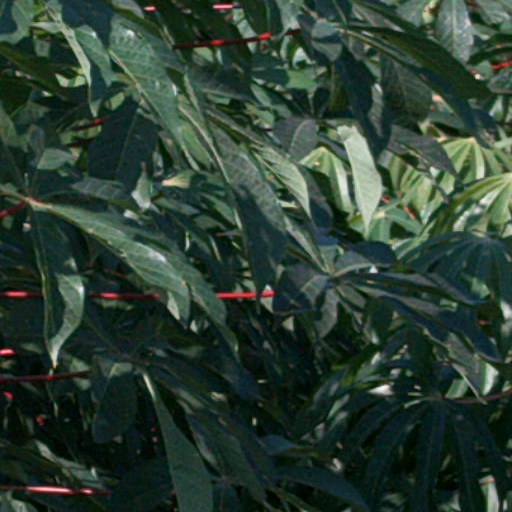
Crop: cassava